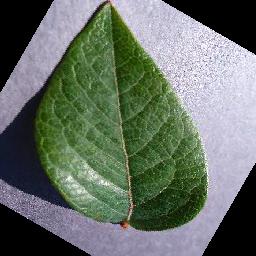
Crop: blueberry
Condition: healthy